Sant'Andrea al Quirinale

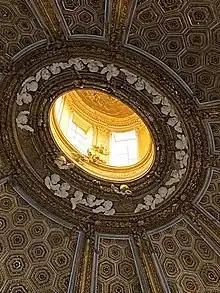
The Lantern at Sant’Andrea al Quirinale

In contrast to the dark side chapels, the high altar niche is well lit from a hidden source and becomes the main visual focus of the lower part of the interior. As a result, the congregation effectively become ‘witnesses’ to the theatrical narrative of St Andrew which begins in the High Altar chapel and culminates in the dome.